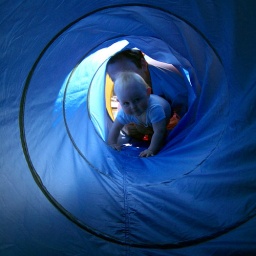
Maddy in her swirly blue tunnel. The cat likes it...